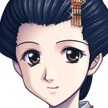
Portrait style: Anime Portrait